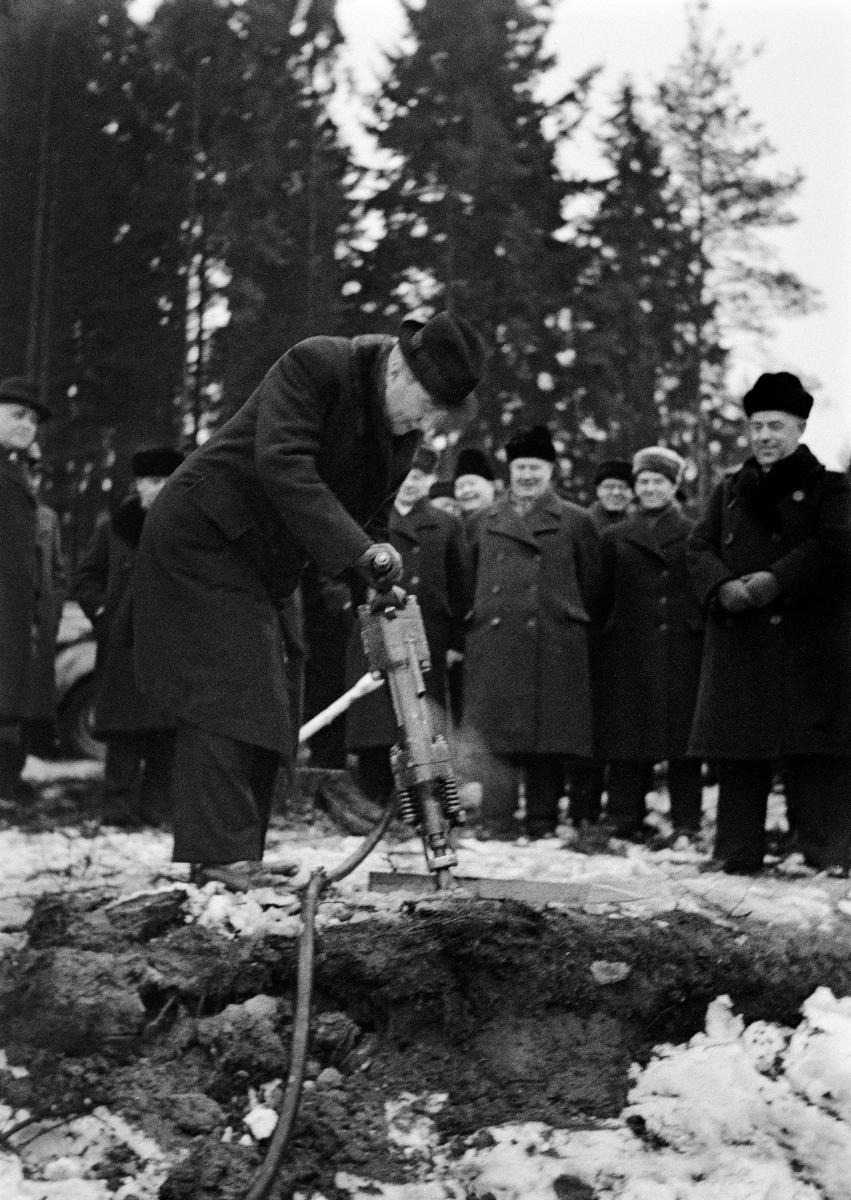
Olympiakylän rakentaminen alkaa
Olympiabyns bygge börjar; The construction of the Olympic village starts
sisällön kuvaus: Olympiakylän rakennustöiden aloitus Helsingin Käpylässä 17.1.1939. Insinööri Erik von Frenckell poraamassa. content description: Starting of the construction of the Olympic Village in Käpylä, Helsinki 17.1.1939. Engineer Erik von Frenckell is drilling. innehållsbeskrivning: Olympiabyns byggnadsarbeten påbörjas i Kottby i Helsingfors 17.1.1939. Ingenjör Erik von Frenckell borrar.
Kuvaaja: Sundström, Hugo, kuvaaja
Vuosi: 1939
Paikka: Suomi, Uusimaa, Helsinki, Käpylä Helsinki; Suomi
Aiheet: Frenckell, Erik von; HBL; olympialaiset; olympiakylä; Helsingin olympialaiset; rakentaminen; peruskiven muuraus; porat; Olympics; drills (machine tools); sports; olympic games; Helsinki olympic games; olympic village; construction; drills; olympiska spelen; borrar; idrott; sport; Helsingfors olympiad; olympiabyn; bygge